WPA World Nine-ball Championship

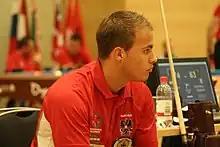
Two-time champion Albin Ouschan

The 2004 and 2005 events were held in Taiwan, with a men's division first prize of $75,000 as of 2004. The 2005 tournament saw two rules changes: last 64 and last 32 matches were extended to format, and the on the tables were narrowed, to make the game more difficult.